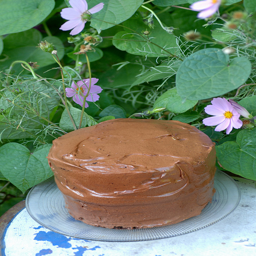
A chocolate cake sitting in front of green plants with pink flowers.
A small cake sits on the plate in front of the bush.
A chocolate cake on a plate by some flowers and leaves.
The chocolate cake is on the plate outside next to the plant.
A frosted chocolate cake on a glass platter at a garden party.